Edward Bennett Williams

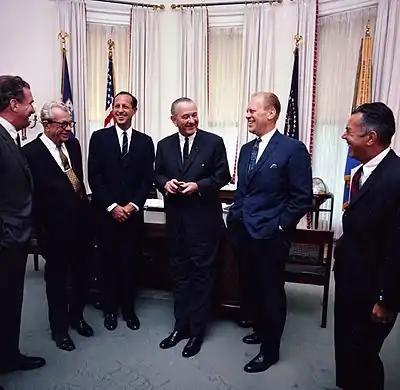
Williams and NFL commissioner Pete Rozelle meeting with members of U.S. Congress and president Lyndon B. Johnson, 1967

Williams acquired a five percent share in the Washington Redskins in 1962. In 1965, he was appointed by team owner George Preston Marshall to run daily operations and was named team president the following year. Williams acquired Marshall's shares in the franchise following his death in 1969. As owner, Williams spent heavily on appointing high-profile coaches and general managers, beginning with Otto Graham in 1966 and continuing with Vince Lombardi in 1969, George Allen in 1971, and Bobby Beathard in 1978. In 1974, Williams sold majority interest in the team to Redskins minority partner Jack Kent Cooke. Due to NFL rules at the time disallowing controlling ownership in other leagues, Cooke allowed Williams to continue operating the team until selling his other properties, the NBA's Los Angeles Lakers and the NHL's Los Angeles Kings, to Jerry Buss in May 1979. Williams remained with the Redskins as its president until selling his remaining shares to Cooke in 1985.